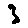
Label: 3